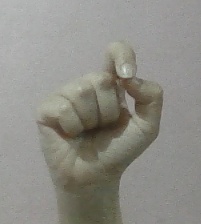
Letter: fa